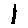
Label: 1